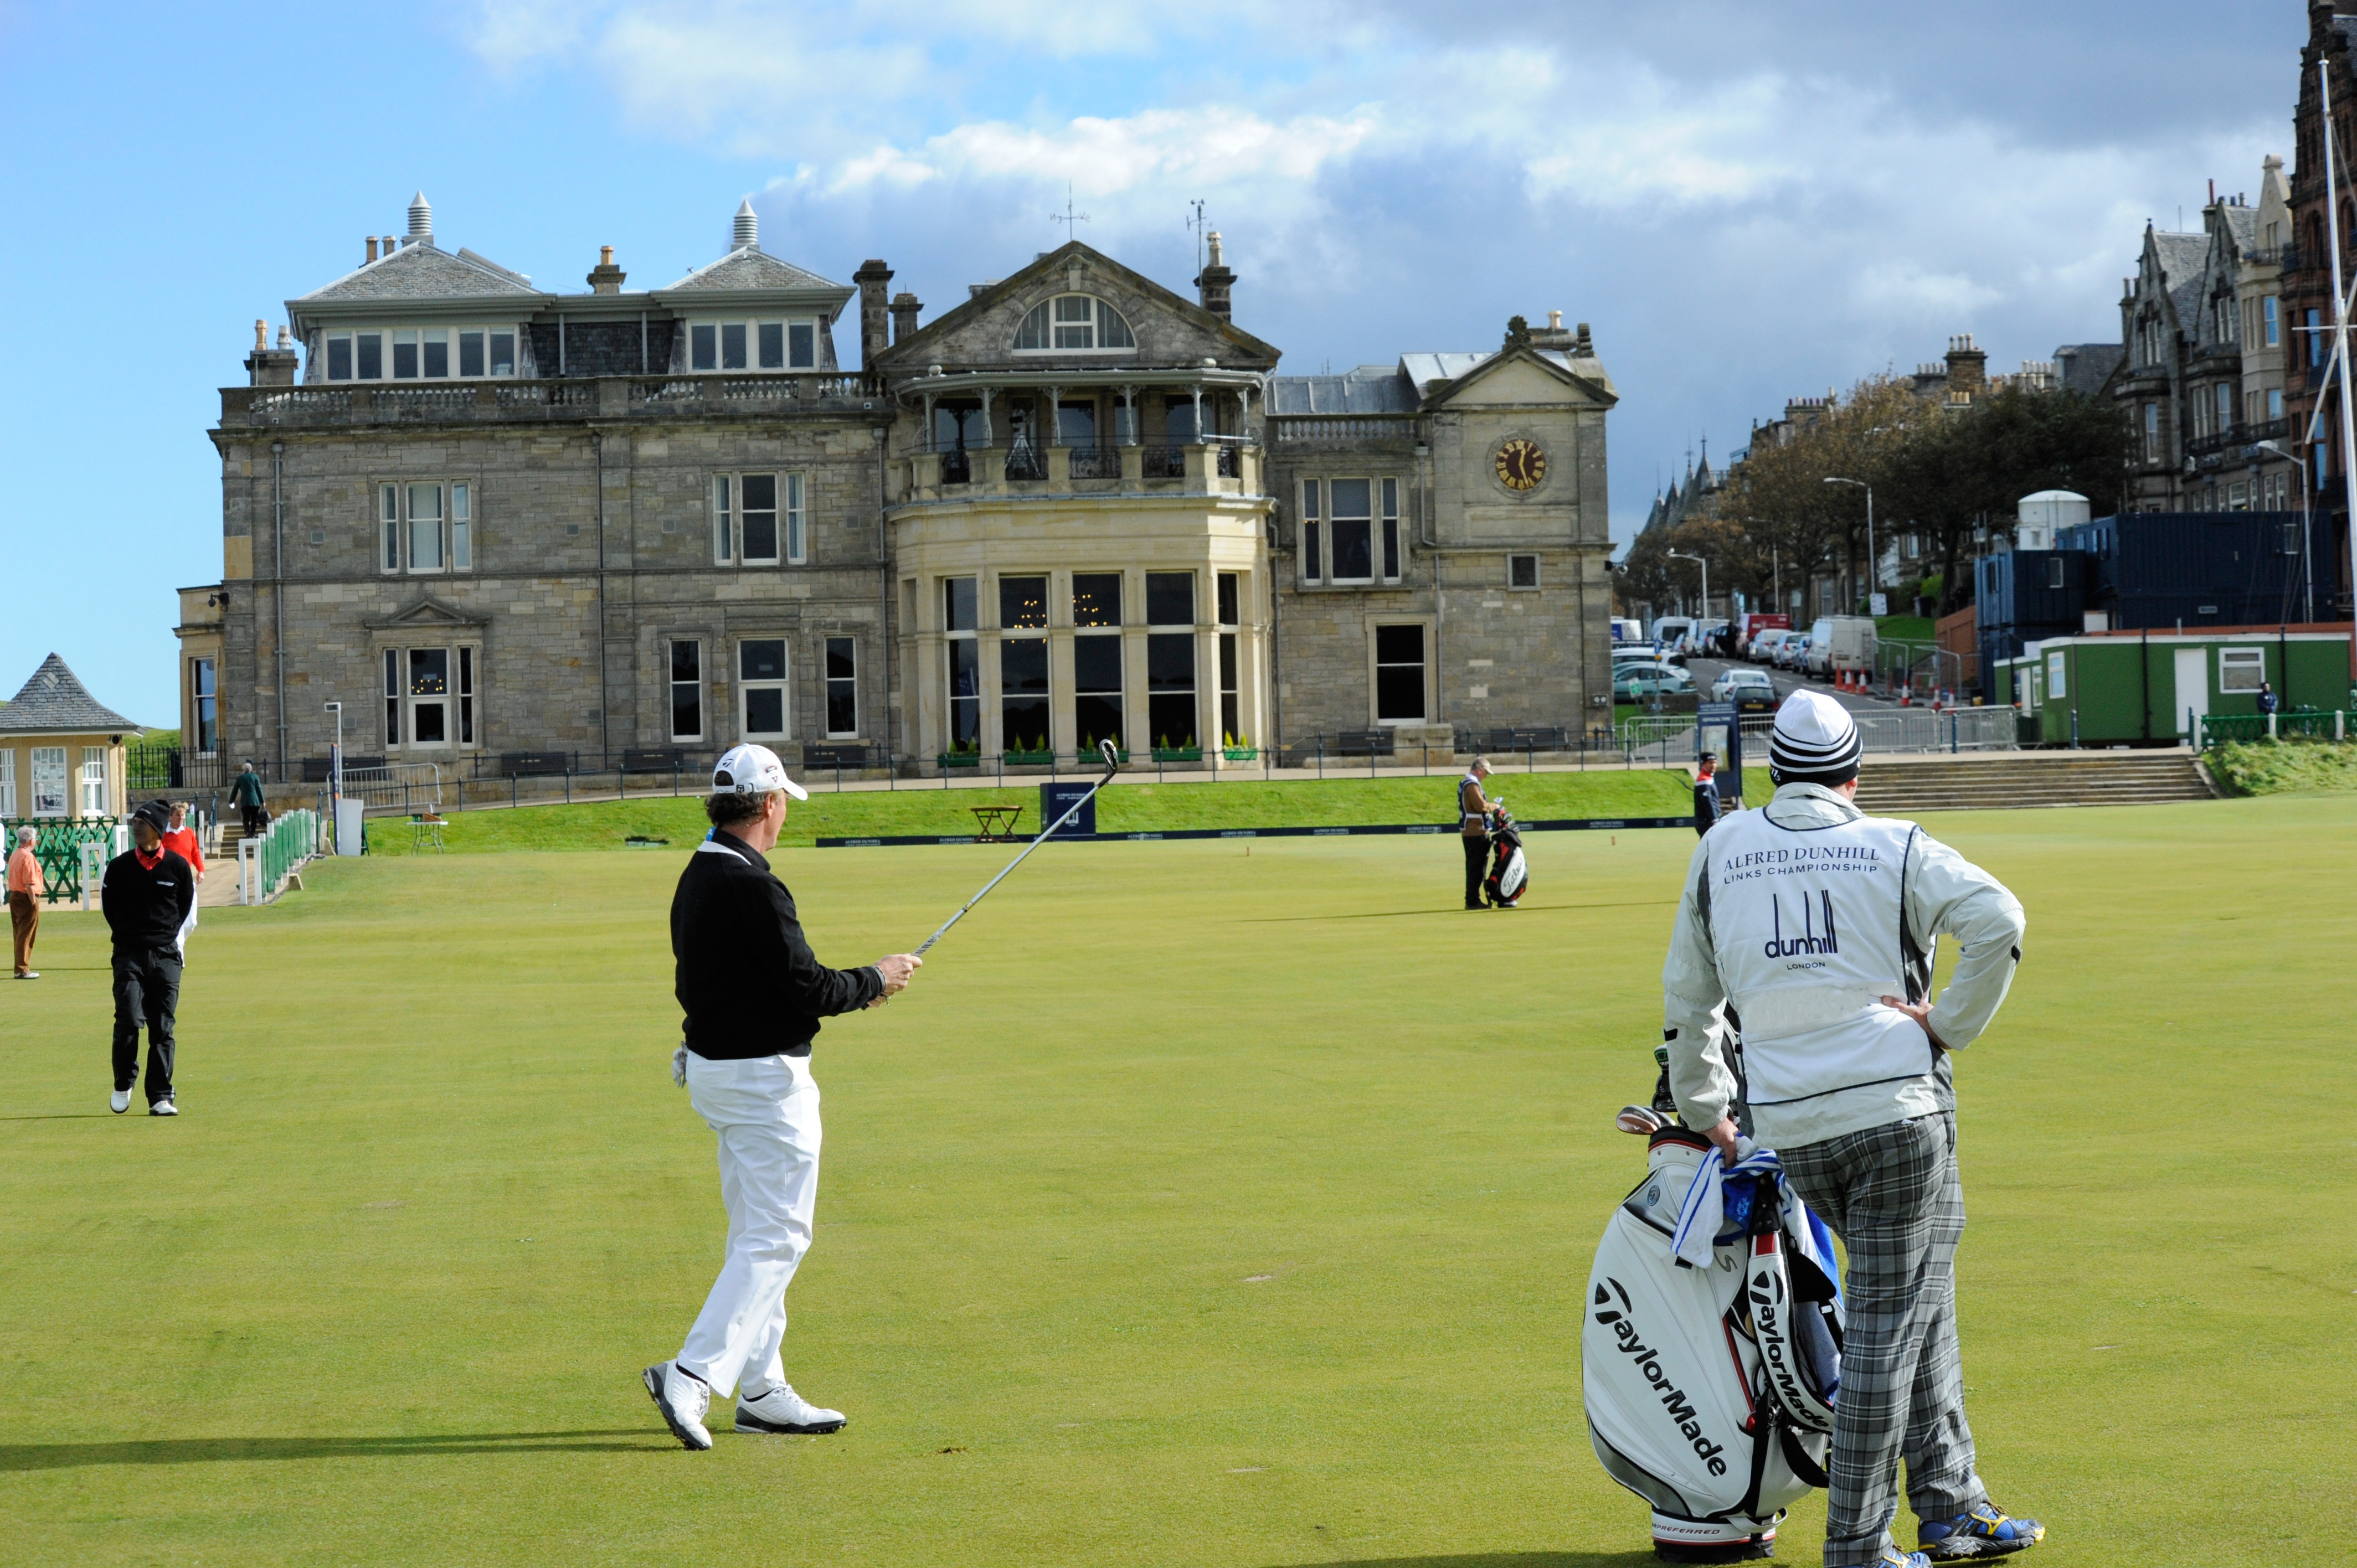
structure, recreation, golf, golf club, england, luxury, sports, scotland, tournament, golfer, ball game, st andrews, clubhouse, golf game, outdoor recreation, sport venue, competition event